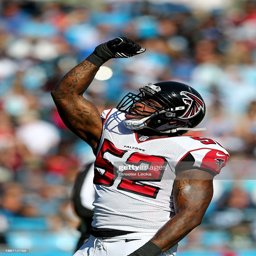
# reacts after a play against sports team during their game .